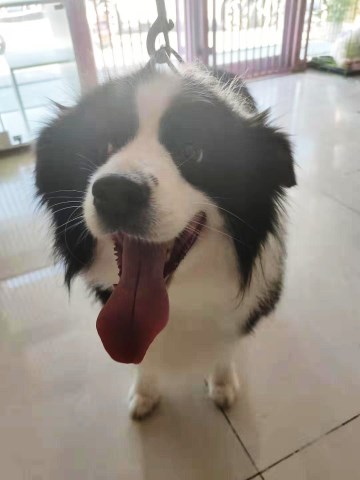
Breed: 2594-n000109-Border_collie